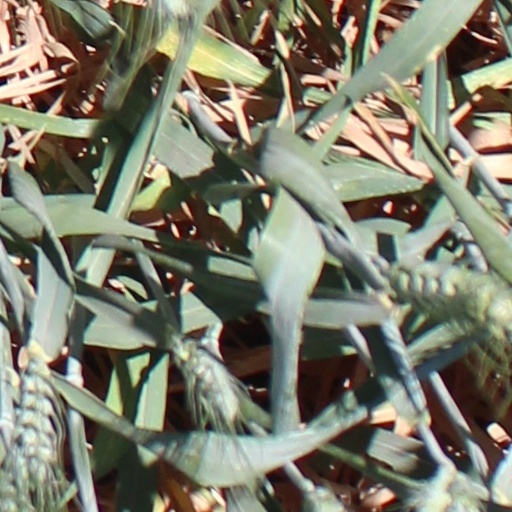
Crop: wheat